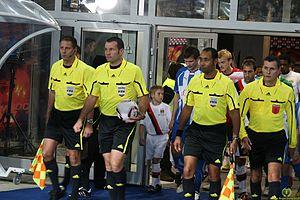
L'arbitre néerlandais Pieter Vink et ses assistants.